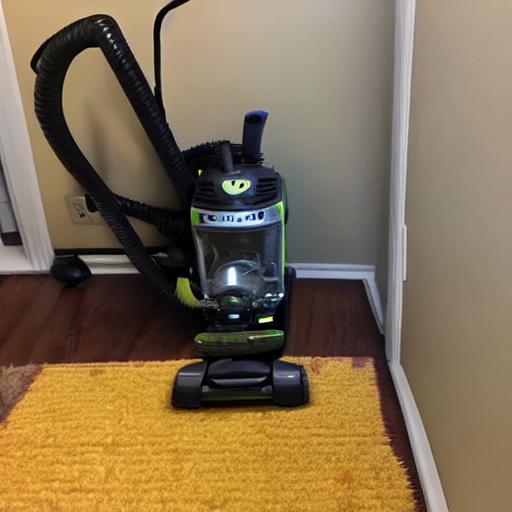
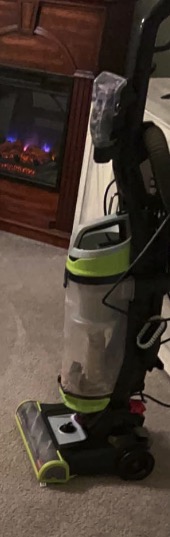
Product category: items_vacuum
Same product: no